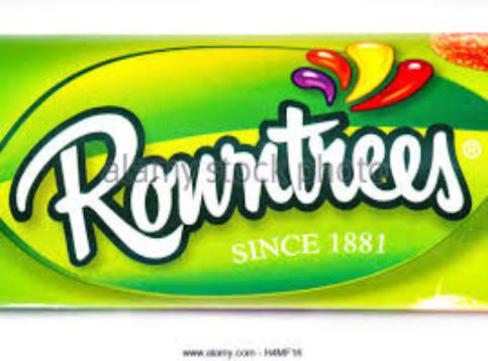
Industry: Food